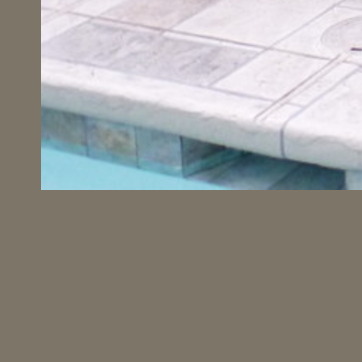
Material: water